Blaby Special

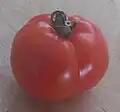
A single red tomato

The Blaby Special is a variety of red-fruited tomato ("Solanum lycopersicum") that was grown in the village of Blaby in Leicestershire, England, until just after World War II. It was the main tomato cultivar available in England during the war. The cultivar ceased to be cultivated when Shoults' Tomato Farm was closed after the war. The variety was brought back into cultivation in 2006 as a result of a campaign by Dr Russell Sharp of Lancaster University. It may have resulted from either a mutation or a cross pollination involving an older cultivar known as Anwell.